Robert Muldoon

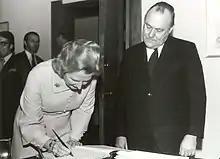
Muldoon meets British Conservative Party leader Margaret Thatcher, Wellington, September 1976

When Harry Lake died suddenly of a heart attack in February 1967 (only days after Muldoon had joined the Cabinet), Prime Minister Keith Holyoake appointed Muldoon over Tom Shand (who himself died unexpectedly in December 1969) and Jack Marshall who had declined the post. Muldoon was to remain Minister of Finance for 14 of the next 17 years; at 45, he became the youngest Minister of Finance since the 1890s. At the time there was a serious economic crisis due to a down-turn in the price of wool.